Boy (album)

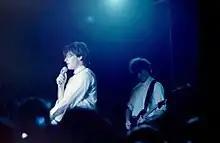
Bono and the Edge performing on the Boy Tour in May 1981

Following the album's release, U2 embarked on the Boy Tour, their first concert tour of continental Europe and the US. Despite being unpolished, these early live performances demonstrated the band's potential, as critics complimented their ambition and Bono's exuberance. On an otherwise successful American leg of the tour, Bono's briefcase containing in-progress lyrics and musical ideas (which were intended for the group's second album, "October") was lost backstage during a March 1981 performance at a nightclub in Portland, Oregon.